Native American mascot controversy

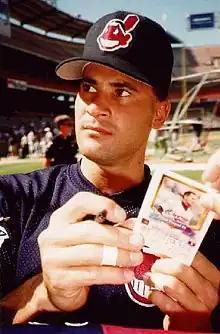
Cleveland Indians player Omar Vizquel wearing a baseball cap showing the image of Chief Wahoo in 1996

On March 21, 2018, the Baseball Hall of Fame in Cooperstown, New York, enacted a ban on Chief Wahoo being featured on future Hall of Fame plaques. This ban immediately went into effect with new Hall of Fame inductee Jim Thome, who was inducted as an Indian without Chief Wahoo's image. Starting in the 2019 season, the Chief Wahoo logo did not appear on uniforms nor on stadium signs, although it was still licensed for team merchandise within the Cleveland area. However, merchandise with Chief Wahoo's image was removed from the team's website. Local groups said they would continue to advocate for a change of the team name, and objected to the continued sale outside the stadium of merchandise with the Wahoo image.